Paranormal Activity 4

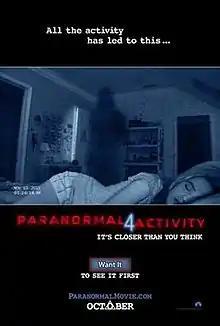
Theatrical release poster

Paranormal Activity 4 is a 2012 American found footage supernatural horror film directed by Henry Joost and Ariel Schulman and written by Christopher Landon, from a story by Chad Feehan. It is the fourth installment in the "Paranormal Activity" series, and a sequel to "Paranormal Activity 2". The film features Katie Featherston, who starred in the first film. It was released by Paramount Pictures in theaters and IMAX on October 17, 2012, in the United Kingdom and on October 19, 2012, in the United States.